Extremely low frequency

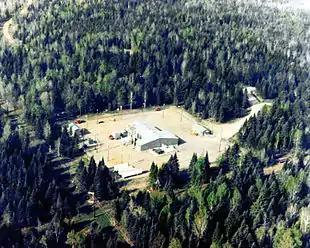
1982 aerial view of the U.S. Navy Clam Lake, Wisconsin, ELF transmitter facility, used to communicate with deeply submerged submarines. The rights of way of the two perpendicular 14 mile (23 km) overhead transmission lines that constituted the ground dipole antenna which radiated the ELF waves can be seen at lower left.

Extremely low frequency (ELF) is the ITU designation for electromagnetic radiation (radio waves) with frequencies from 3 to 30 Hz, and corresponding wavelengths of 100,000 to 10,000 kilometers, respectively. In atmospheric science, an alternative definition is usually given, from 3 Hz to 3 kHz. In the related magnetosphere science, the lower-frequency electromagnetic oscillations (pulsations occurring below ~3 Hz) are considered to lie in the ULF range, which is thus also defined differently from the ITU radio bands.